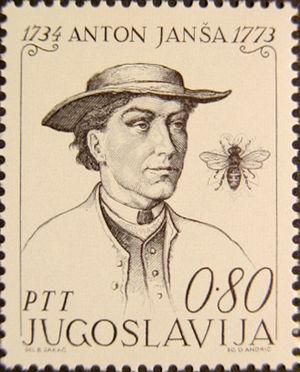
Anton Janša est un apiculteur et un peintre carniolien. Janša est reconnu comme un pionnier de l'apiculture moderne et comme un grand expert sur le terrain. Il a reçu un enseignement d'artiste peintre, mais travaillait en tant que professeur d'apiculture à la cour des Habsburg à Vienne.